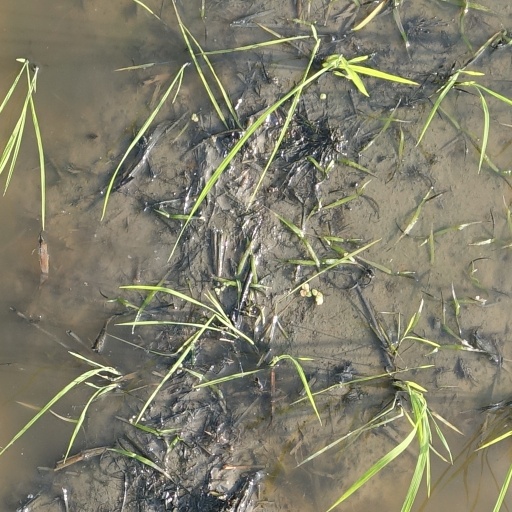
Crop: rice